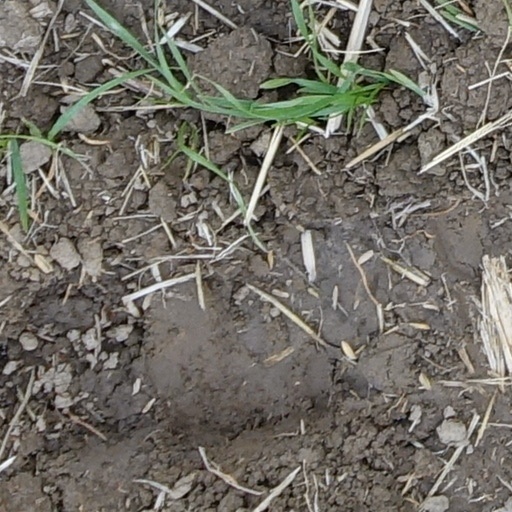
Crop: wheat